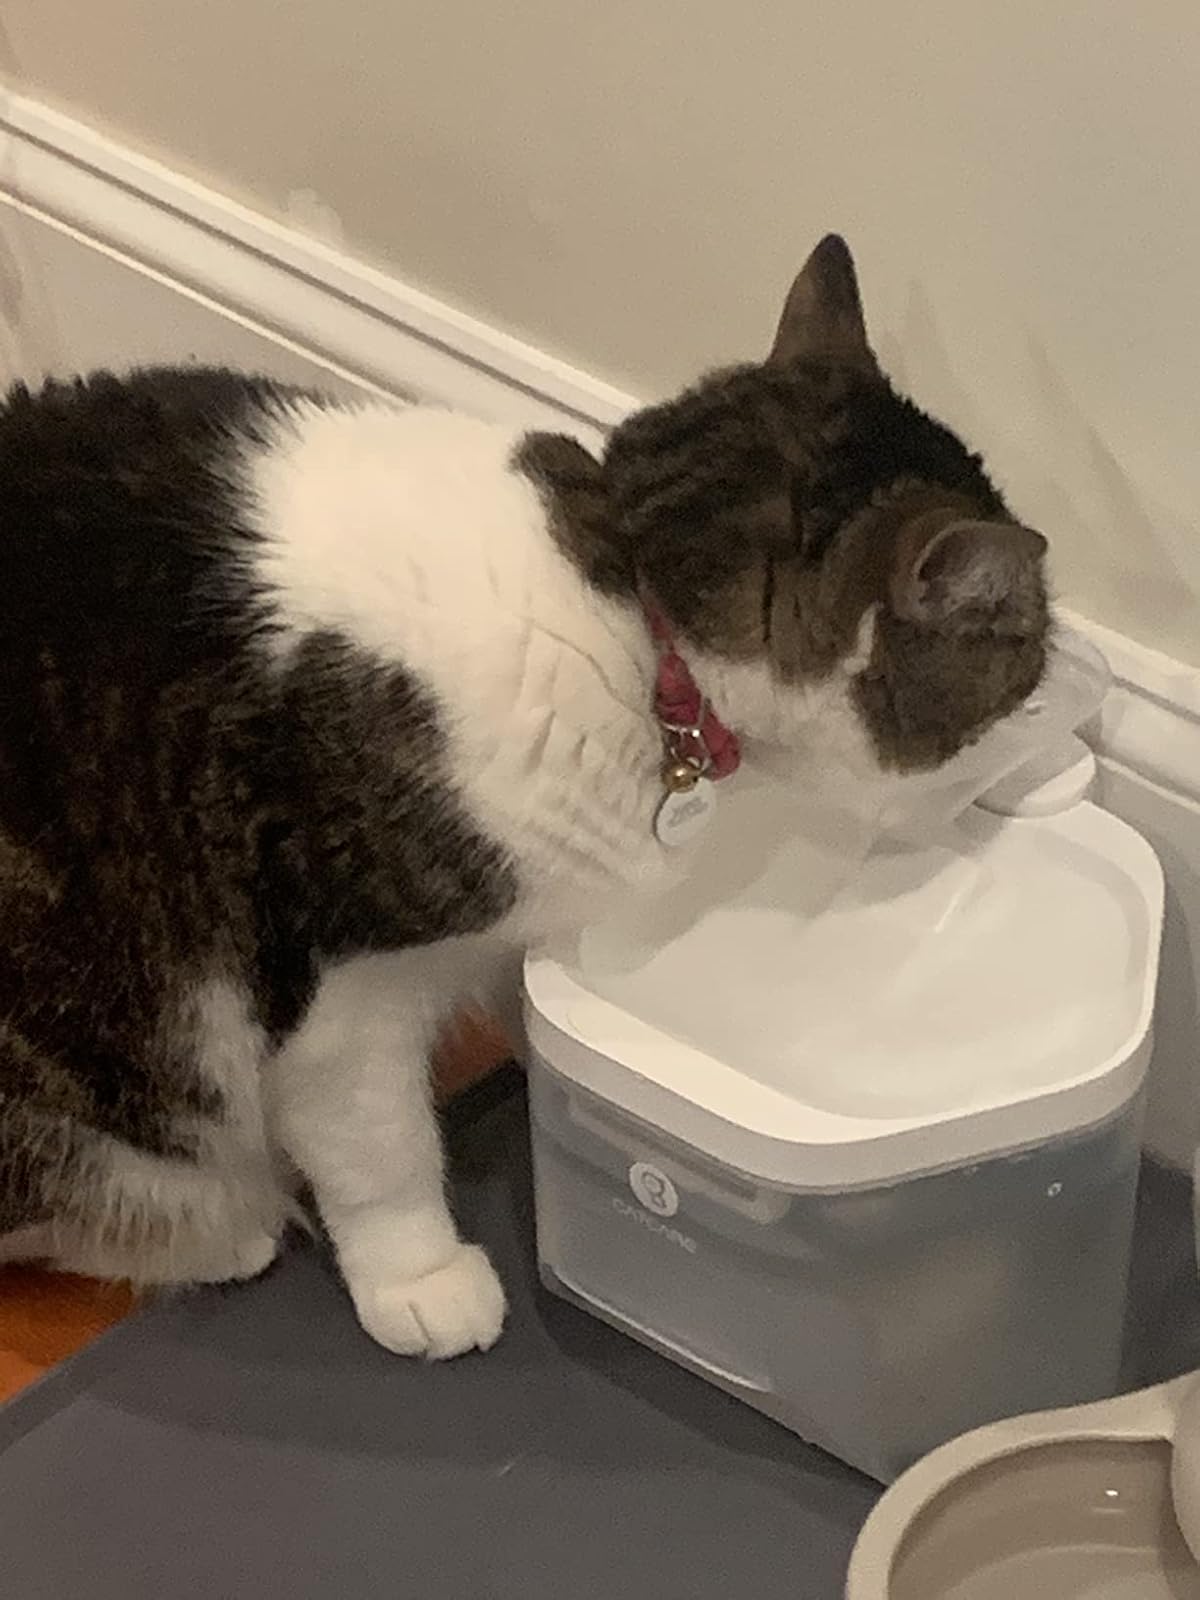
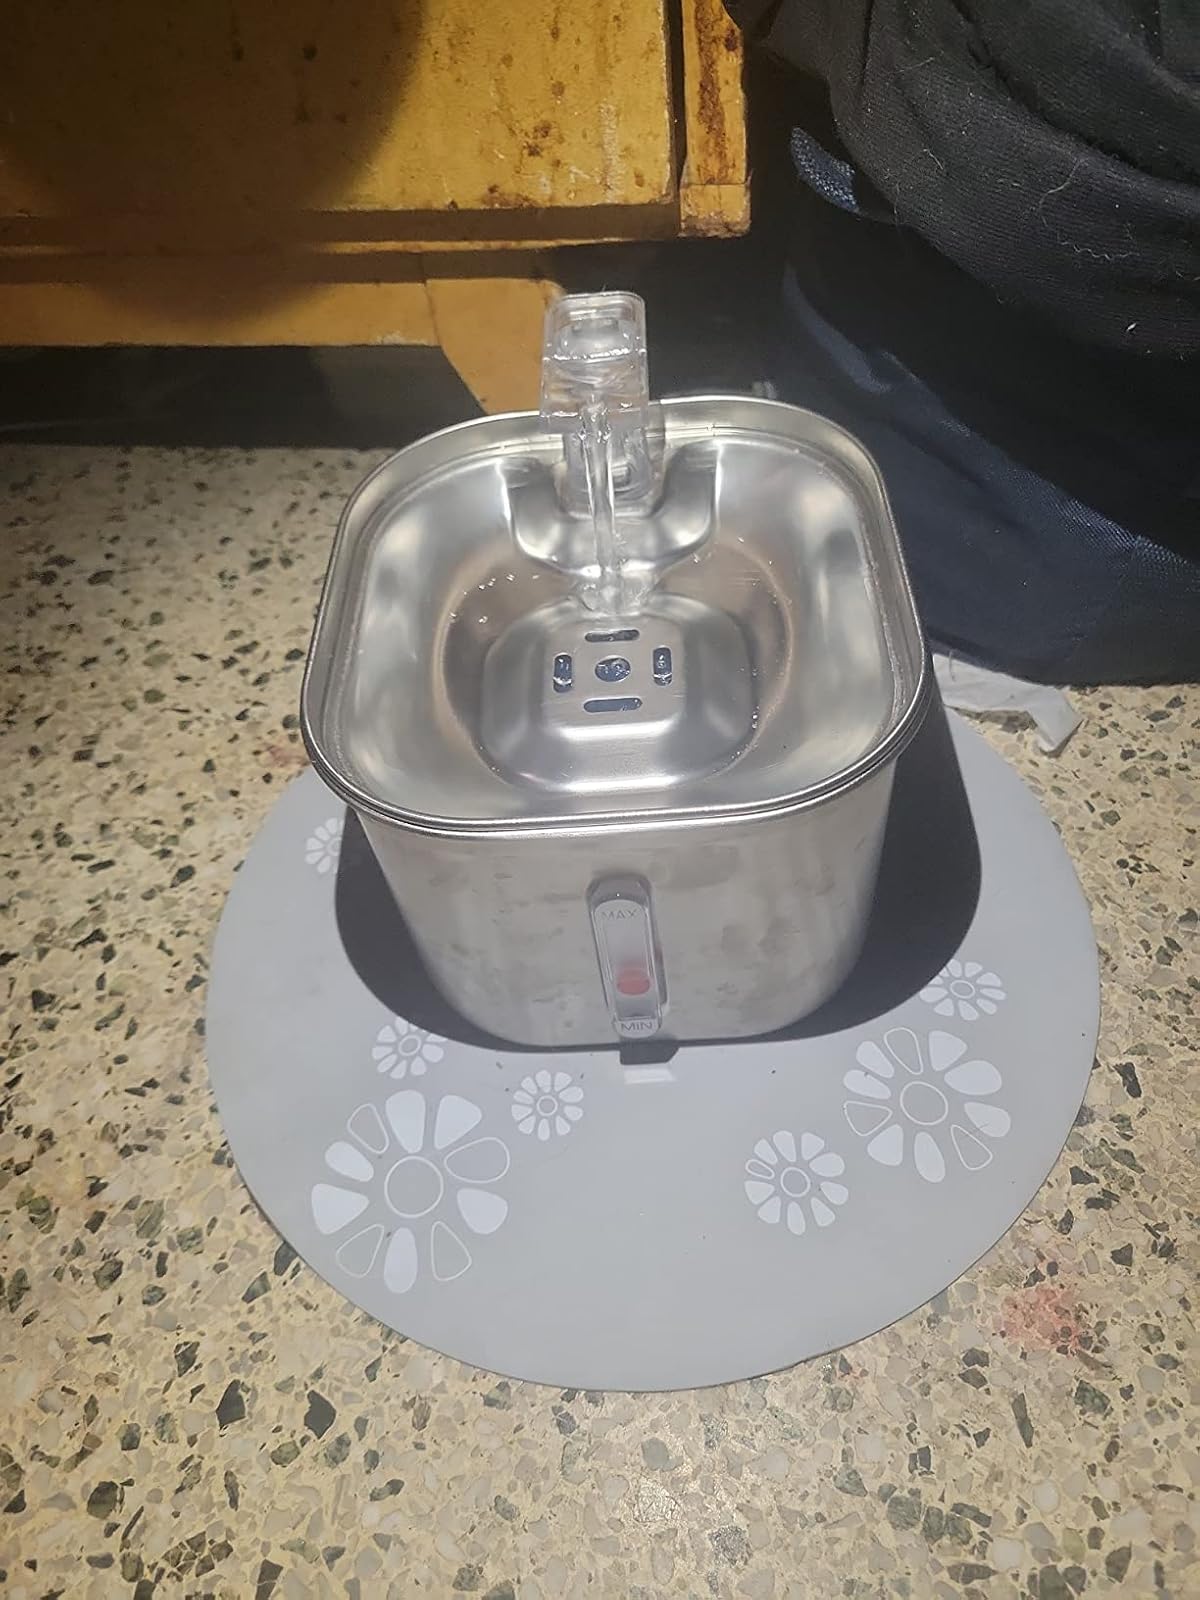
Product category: items_bowl
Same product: no